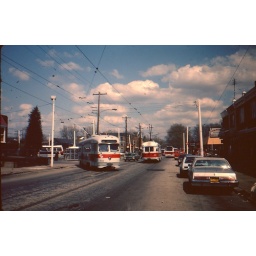
2122 now runs in San Francisco as car 1055 and is painted in green and cream PTC colors.